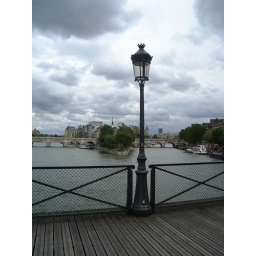
The Seine river from the Arts bridge in Paris, looking at Notre Dame cathedral.